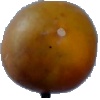
Label: Cucumber Ripe 2